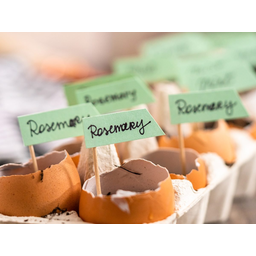
Label: trash